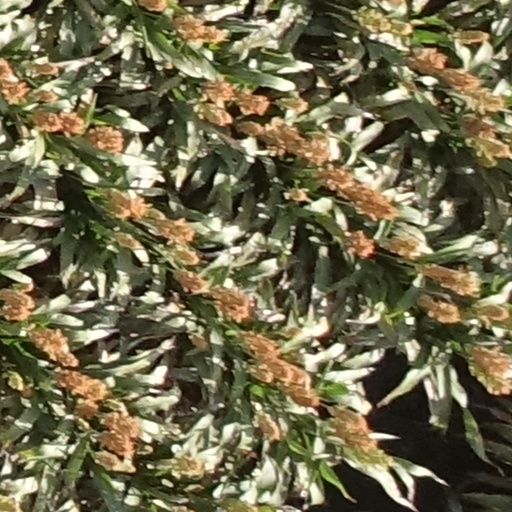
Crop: sorghum